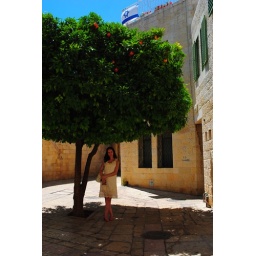
Holly under orange tree in Jerusalem